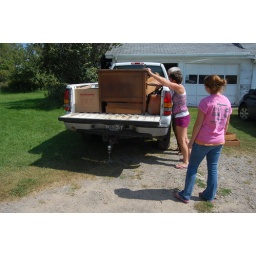
Tammy Grisewood Heffner &amp;amp; daughter Ashley visit cattle and take away haunted house material by the truckload